Kinetic typography

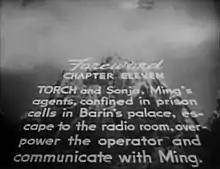
A frame of the opening crawl of episode 11 of "Flash Gordon Conquers the Universe" (1940)

In dynamic layout, text elements move in relation to one another. Letters and words may move away from one another on a 2D plane, or in three-dimensional space. Likewise, scrolling typography can scroll across the flat screen, or can appear to recede or advance.